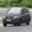
Label: automobile